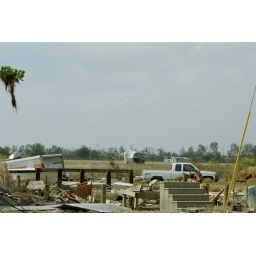
Boat in field and house gone where steps used to be.-Slidell, Louisiana.